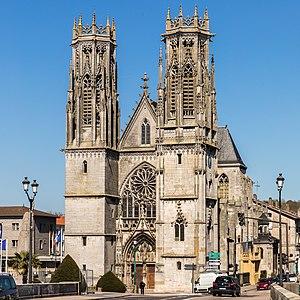
Saint-Martin de Pont-à-Mousson
Ce tableau présente la liste de tous les monuments historiques classés ou inscrits dans la ville de Pont-à-Mousson, Meurthe-et-Moselle, en France.
Cet article liste le patrimoine religieux en Meurthe-et-Moselle.
L’église Saint-Martin est située sur la commune française de Pont-à-Mousson dans le département de Meurthe-et-Moselle et la région Lorraine. Elle a été construite du XIIIᵉ au XVᵉ siècles et a été classée Monument historique par la liste de 1840.
Cette page concerne les événements qui se sont produits durant l'année 1840 en Lorraine.